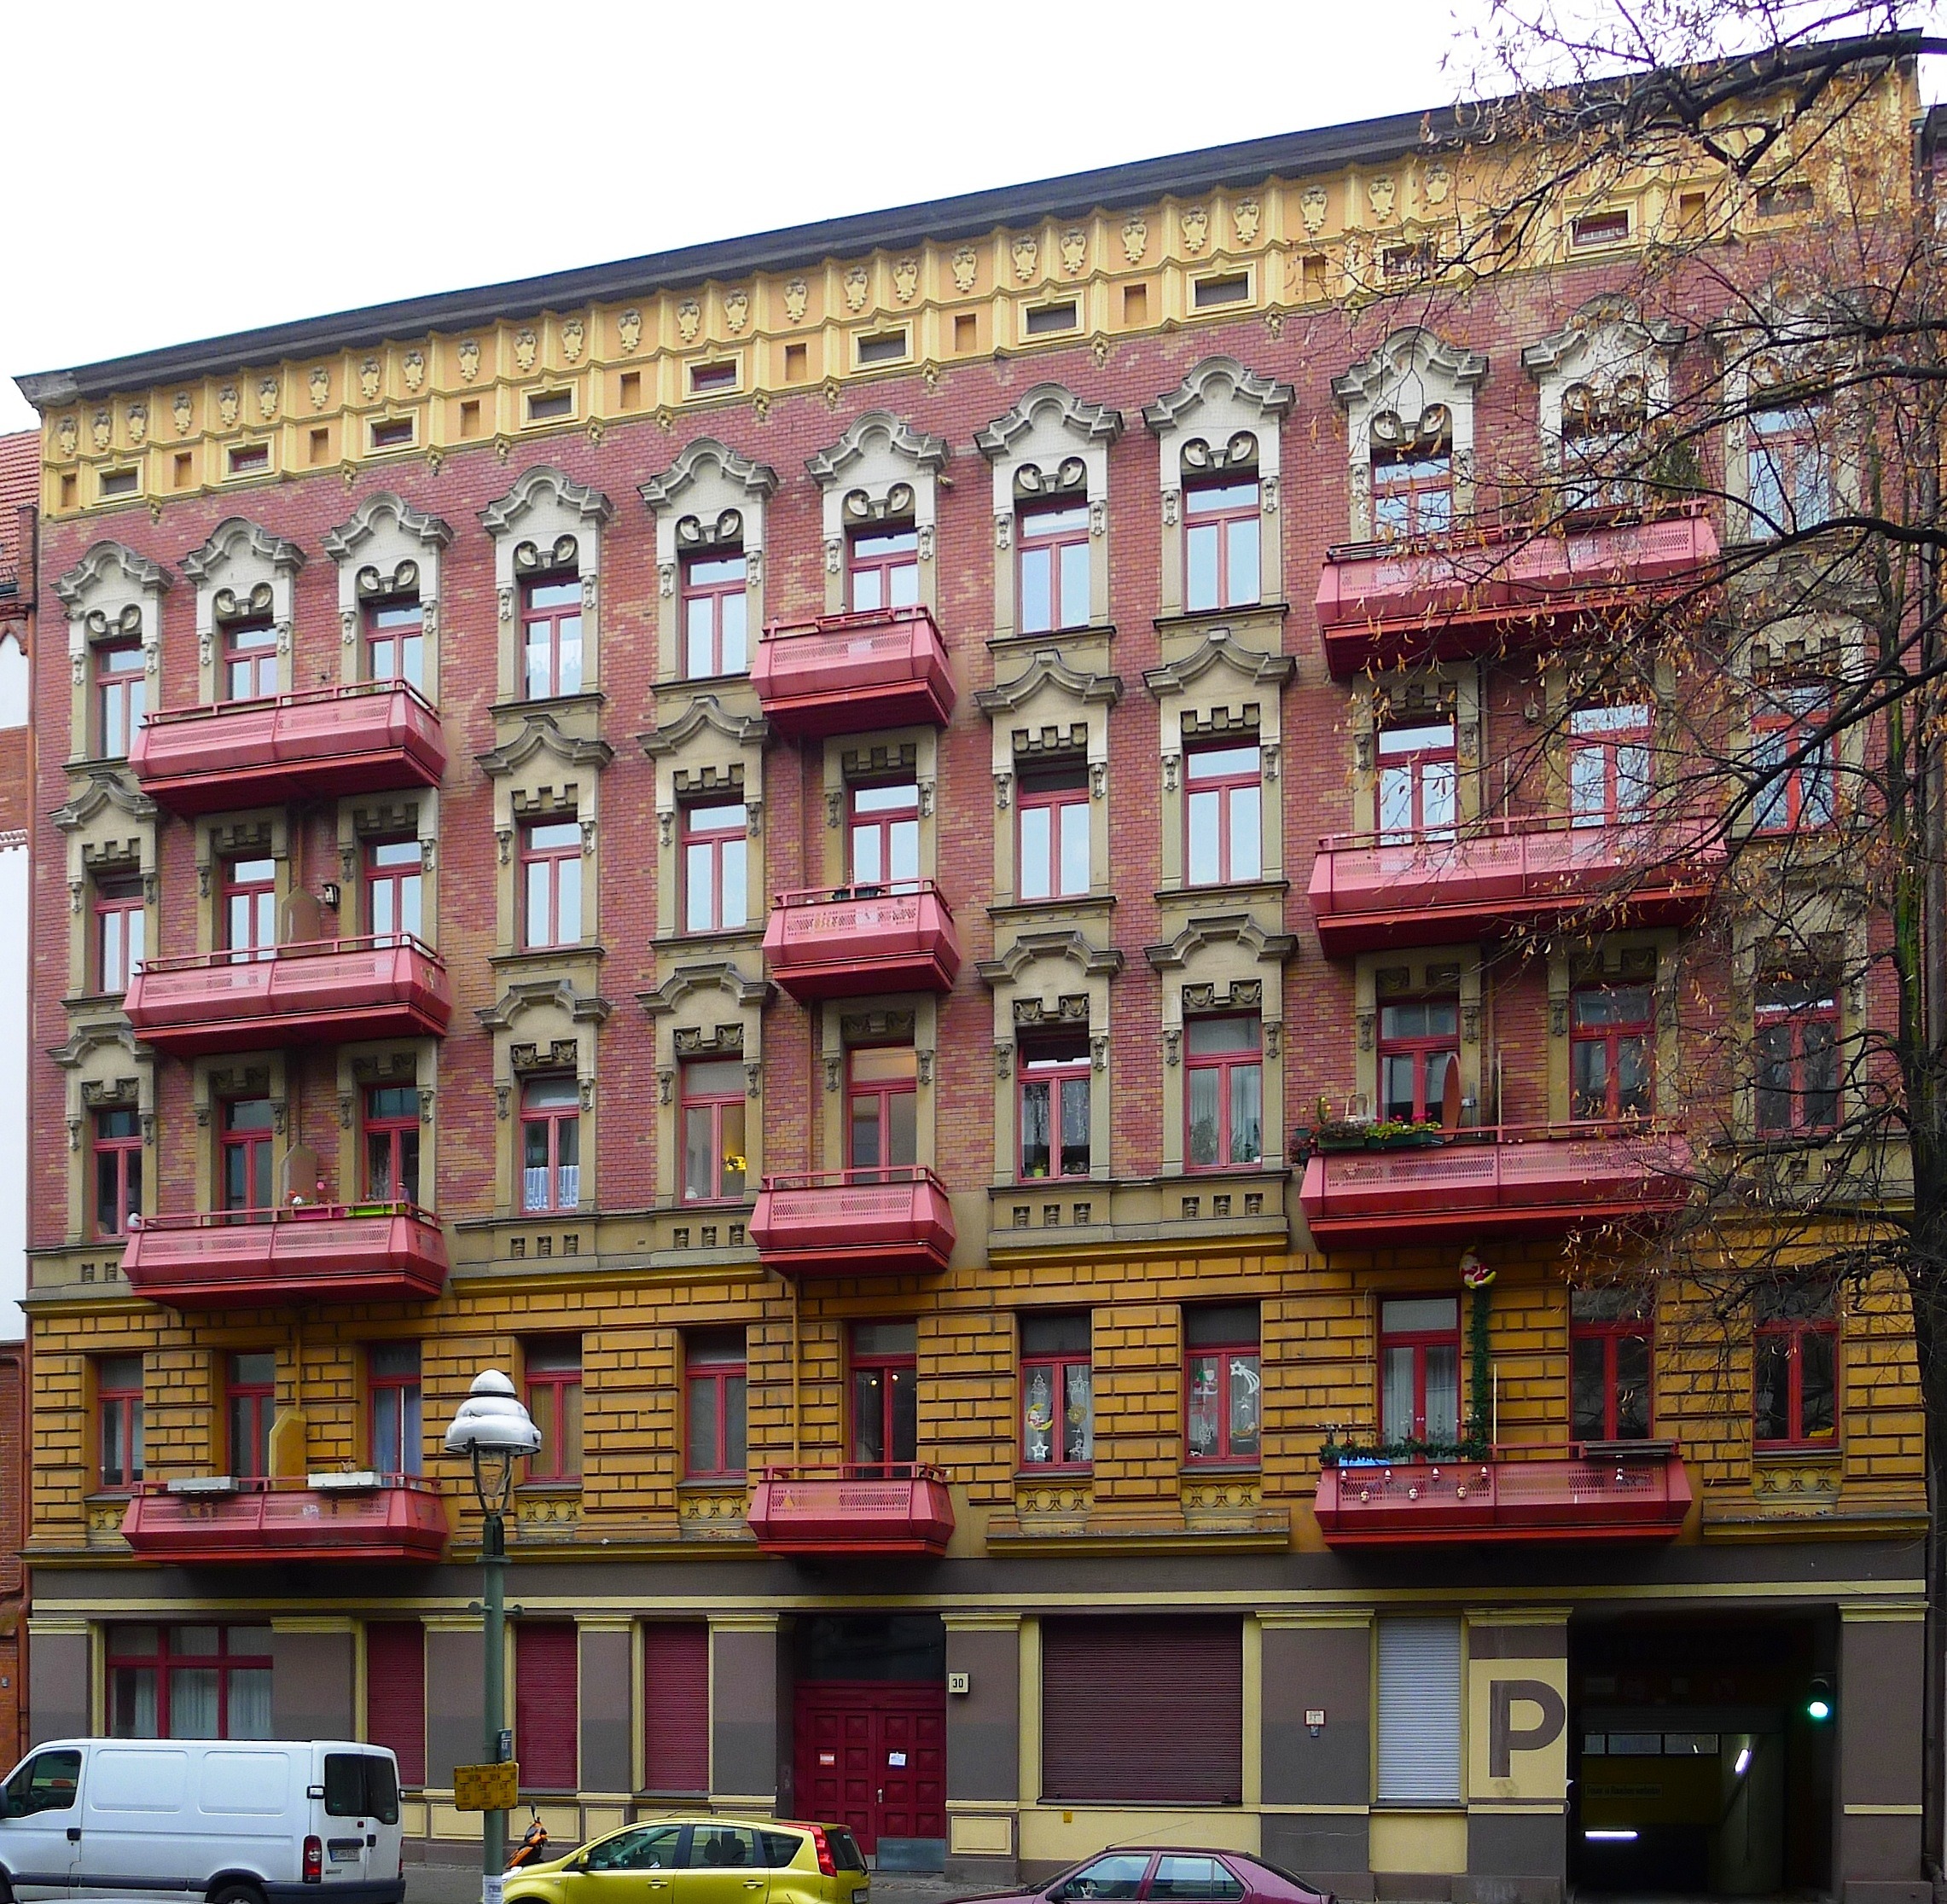
architecture, sky, street, sidewalk, town, building, city, urban, plaza, facade, outside, clouds, apartments, germany, berlin, vehicles